24th Berlin International Film Festival

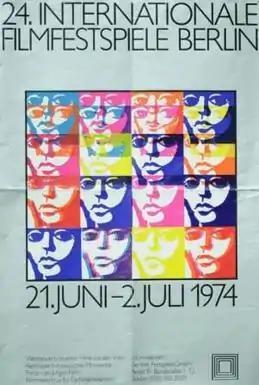
Festival poster

The 24th annual Berlin International Film Festival was held from 21 June to 2 July 1974.